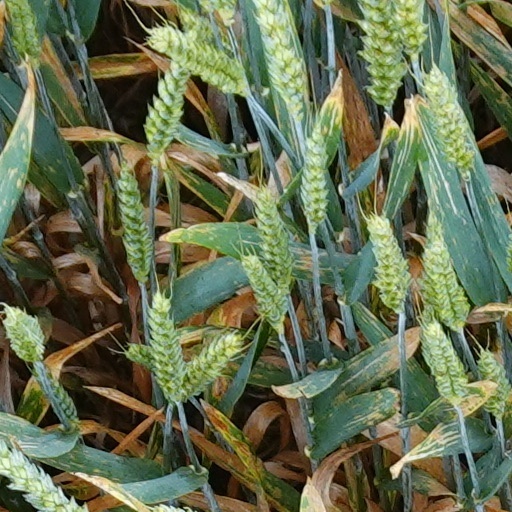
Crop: wheat